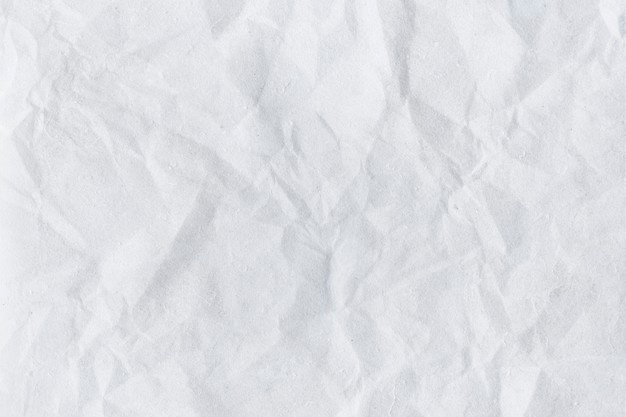
Label: paper